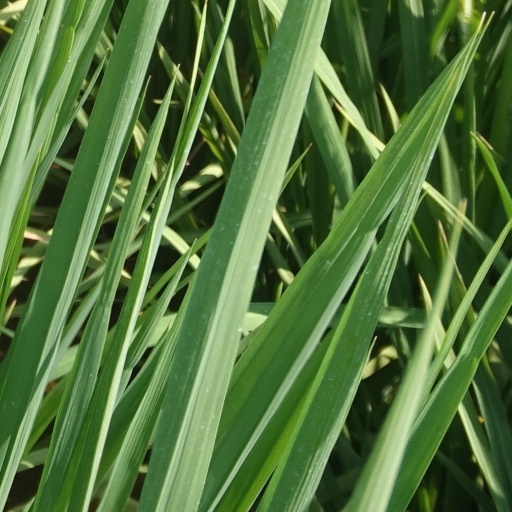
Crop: rice